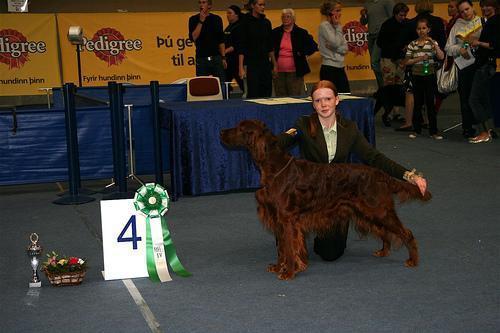
Irish_setter